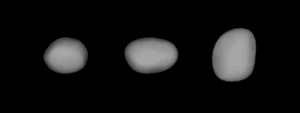
(16) Psyche
Model af den store asteroide 16 Psyche baseret på dens lyskurve
16 Psyche er en af de ti mest tungeste asteroider i asteroidebæltet. Den er omkring 250 kilometer i diameter og består næsten udelukkende af jern og nikkel, svarende til lidt mindre end 1% af hele asteroidebæltets masse. Det er den tungeste metalliske M-type asteroide og den menes at være resterne af en kerne fra en protoplanet med mindst 500 kilometer i diameter.